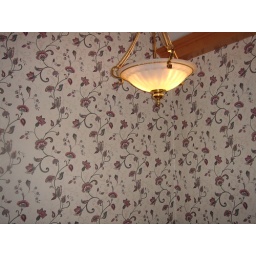
Not a fan of this light-but we need a lamp with gold because all the hardware in the kitchen is gold